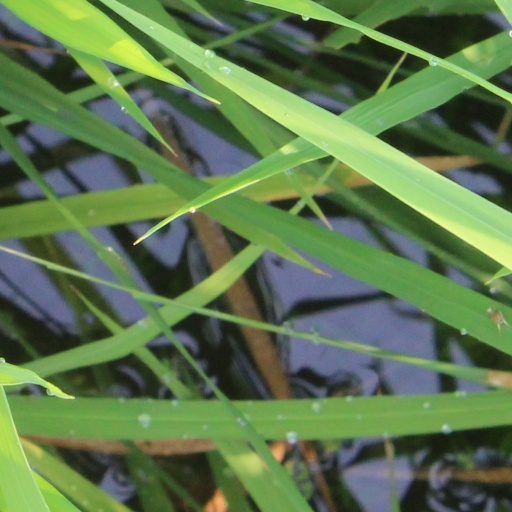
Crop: rice